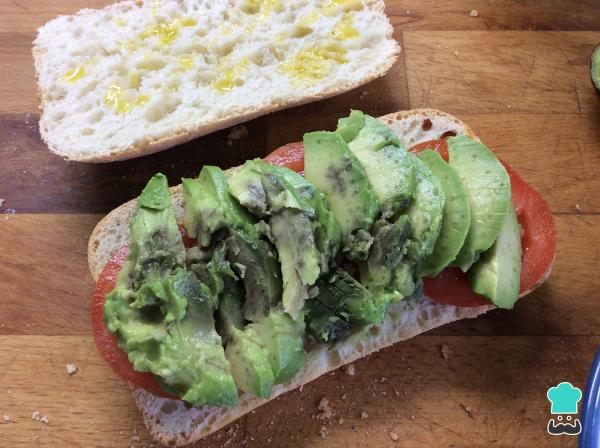
Por encima, haremos una segunda capa con el aguacate, troceado y esparcido si está lo suficiente maduro.